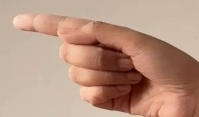
ASL sign: G